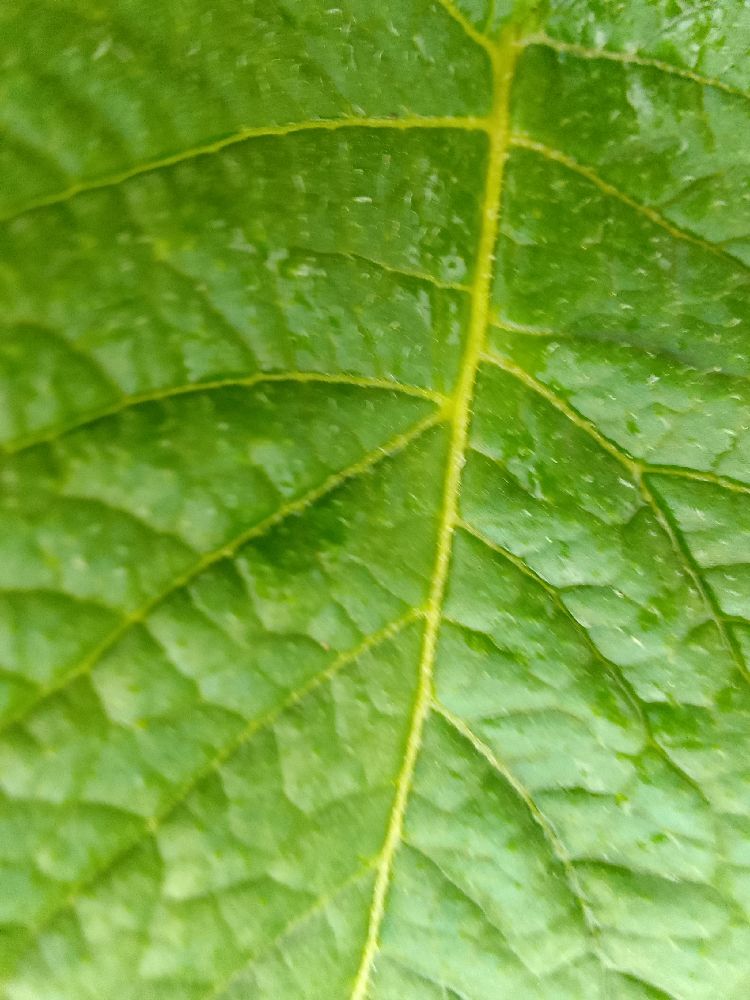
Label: Healthy